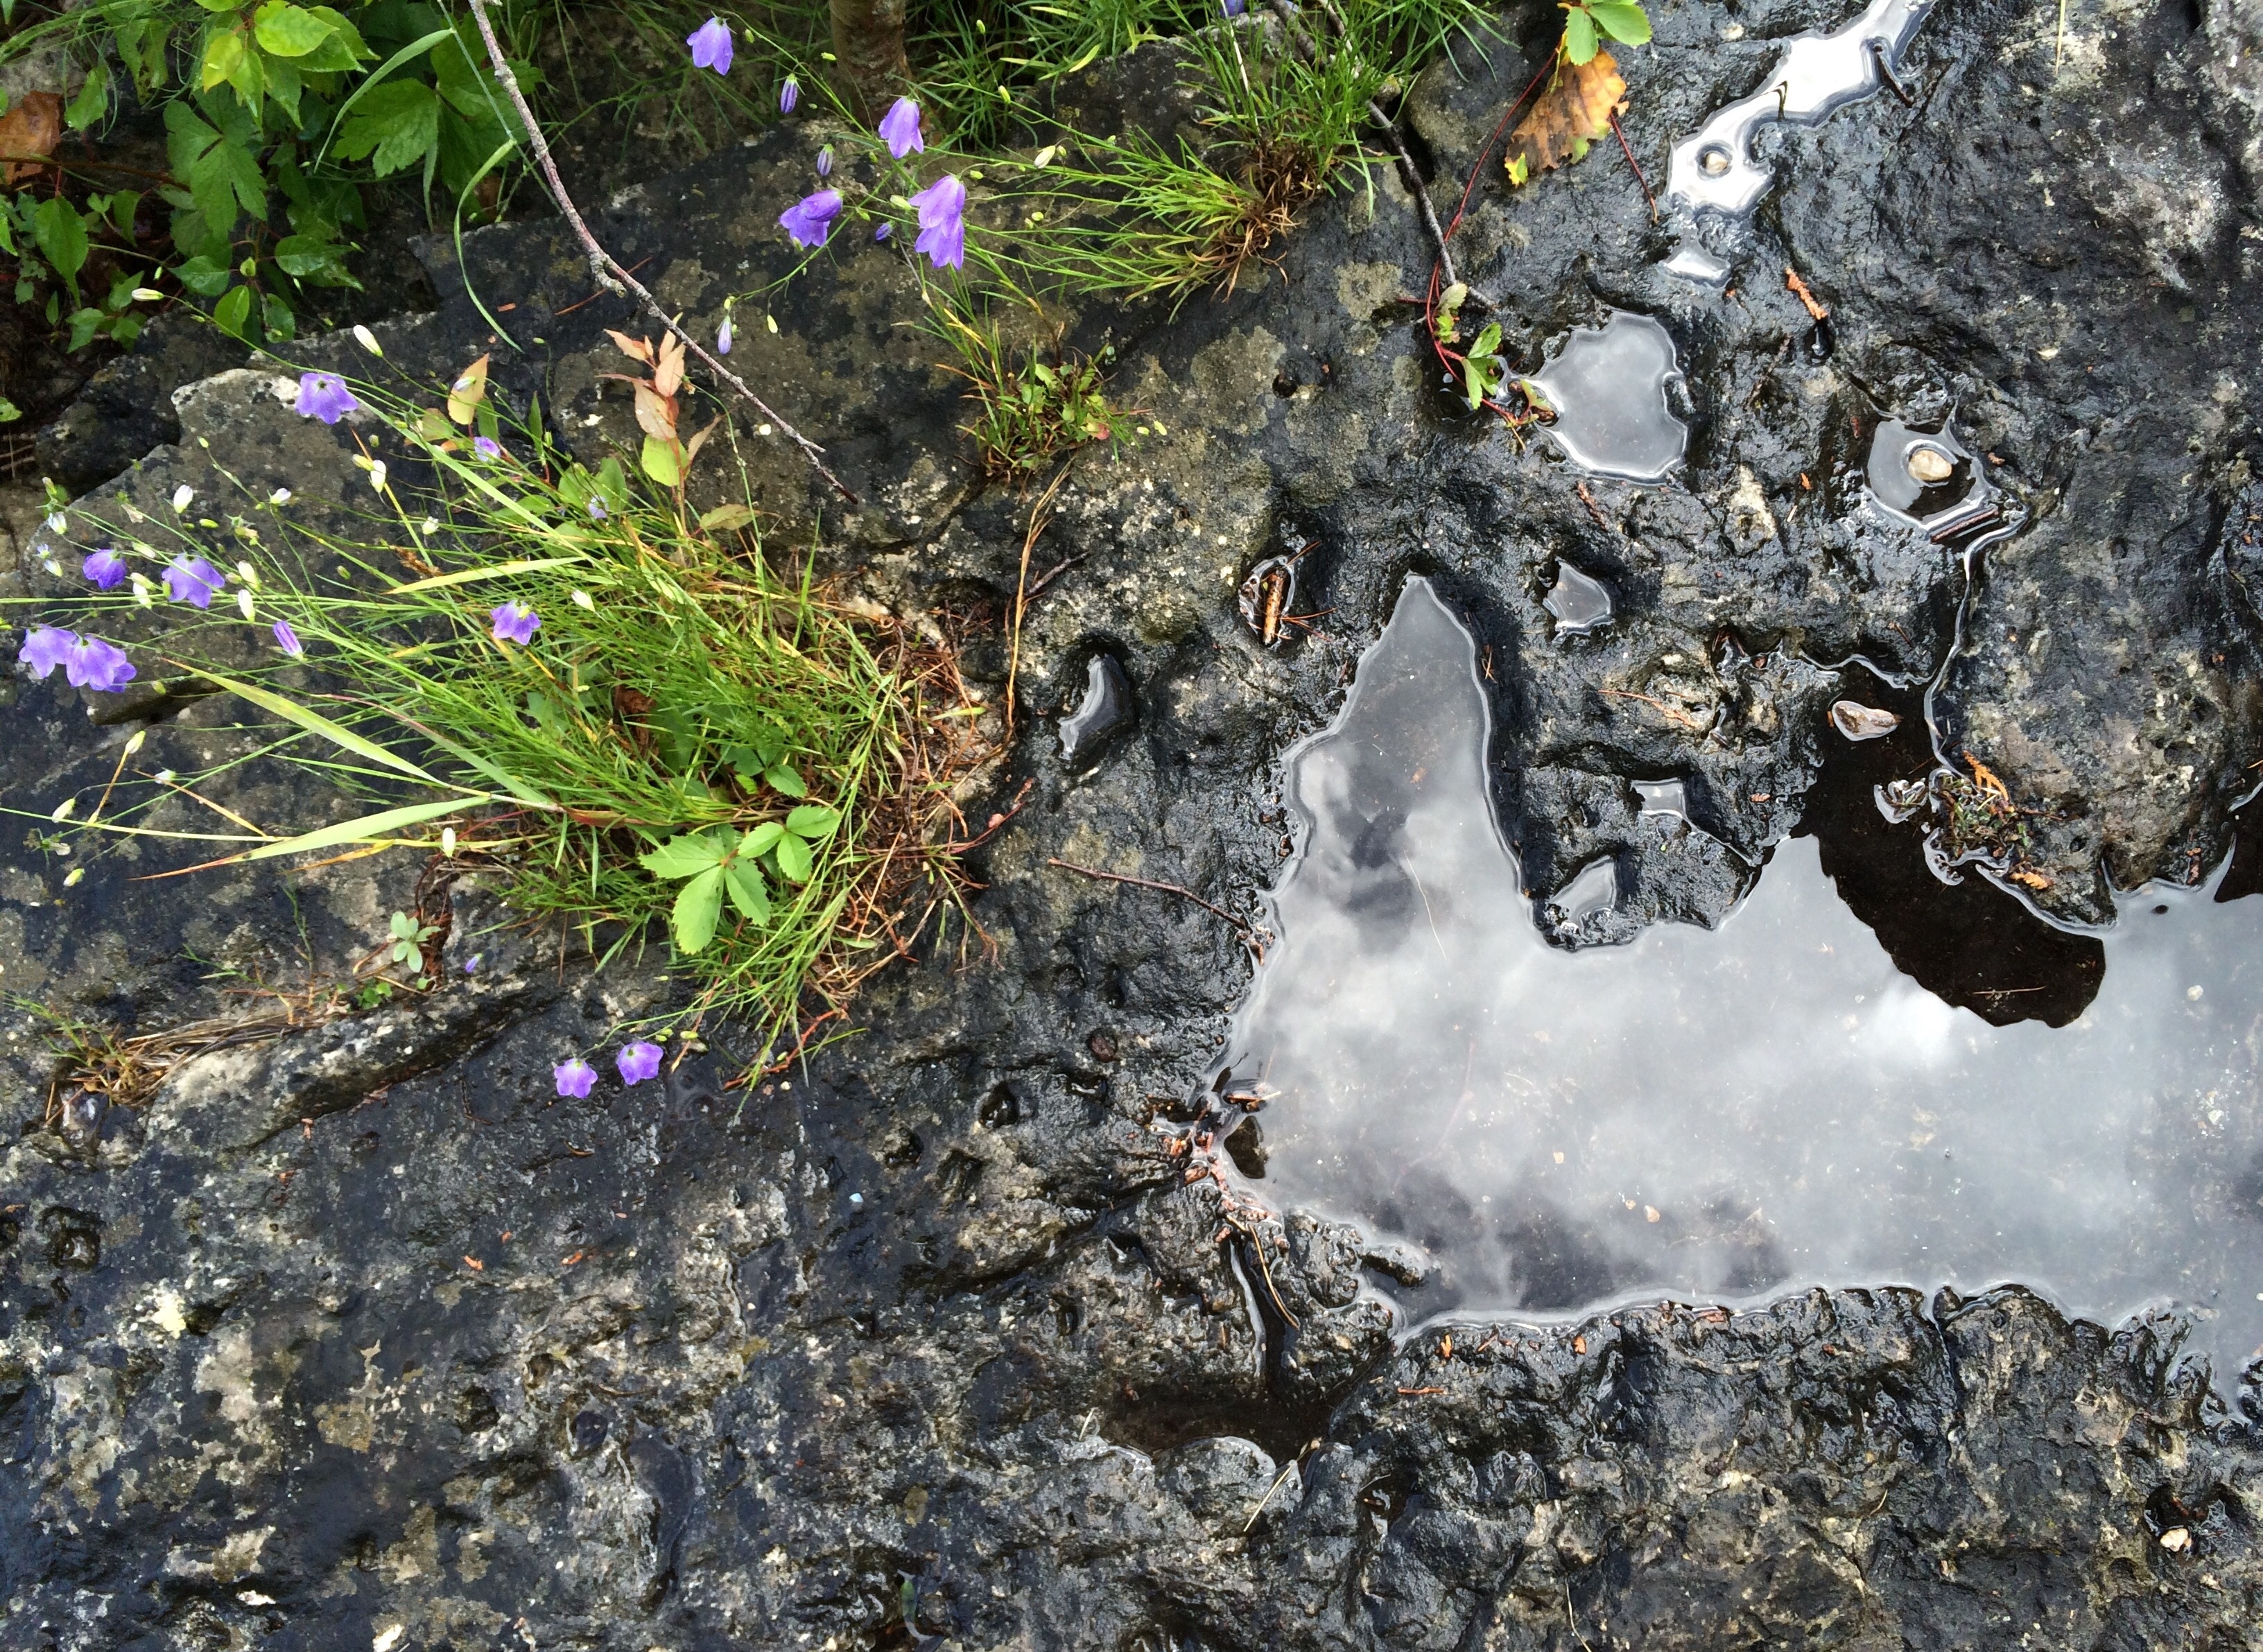
tree, water, nature, forest, rock, plant, leaf, flower, pond, wildlife, stream, autumn, soil, flora